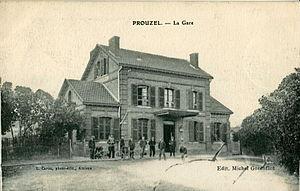
Carte postale ancienne éditée par Michel Gorenflot, cliché L. Caron
La ligne de Saint-Omer-en-Chaussée à Vers est une ligne de chemin de fer, à écartement normal et à voie unique, entièrement située dans la région Hauts-de-France ; elle permettait d'assurer des relations entre Beauvais, préfecture de l'Oise, et Amiens, préfecture de la Somme. Ligne secondaire, exploitée initialement par la Compagnie des chemins de fer du Nord à partir de 1876, puis par la Société nationale des chemins de fer français, elle ferme progressivement de 1939, pour le trafic voyageur, à 1979, pour le dernier tronçon exploité pour le fret.
Prouzel est une commune française située dans le département de la Somme, en région Hauts-de-France.